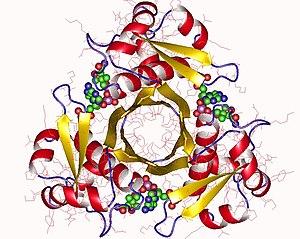
L'holo-[acyl carrier protein] synthase, ou holo-ACP synthase, est une transférase qui catalyse la réaction chimique :